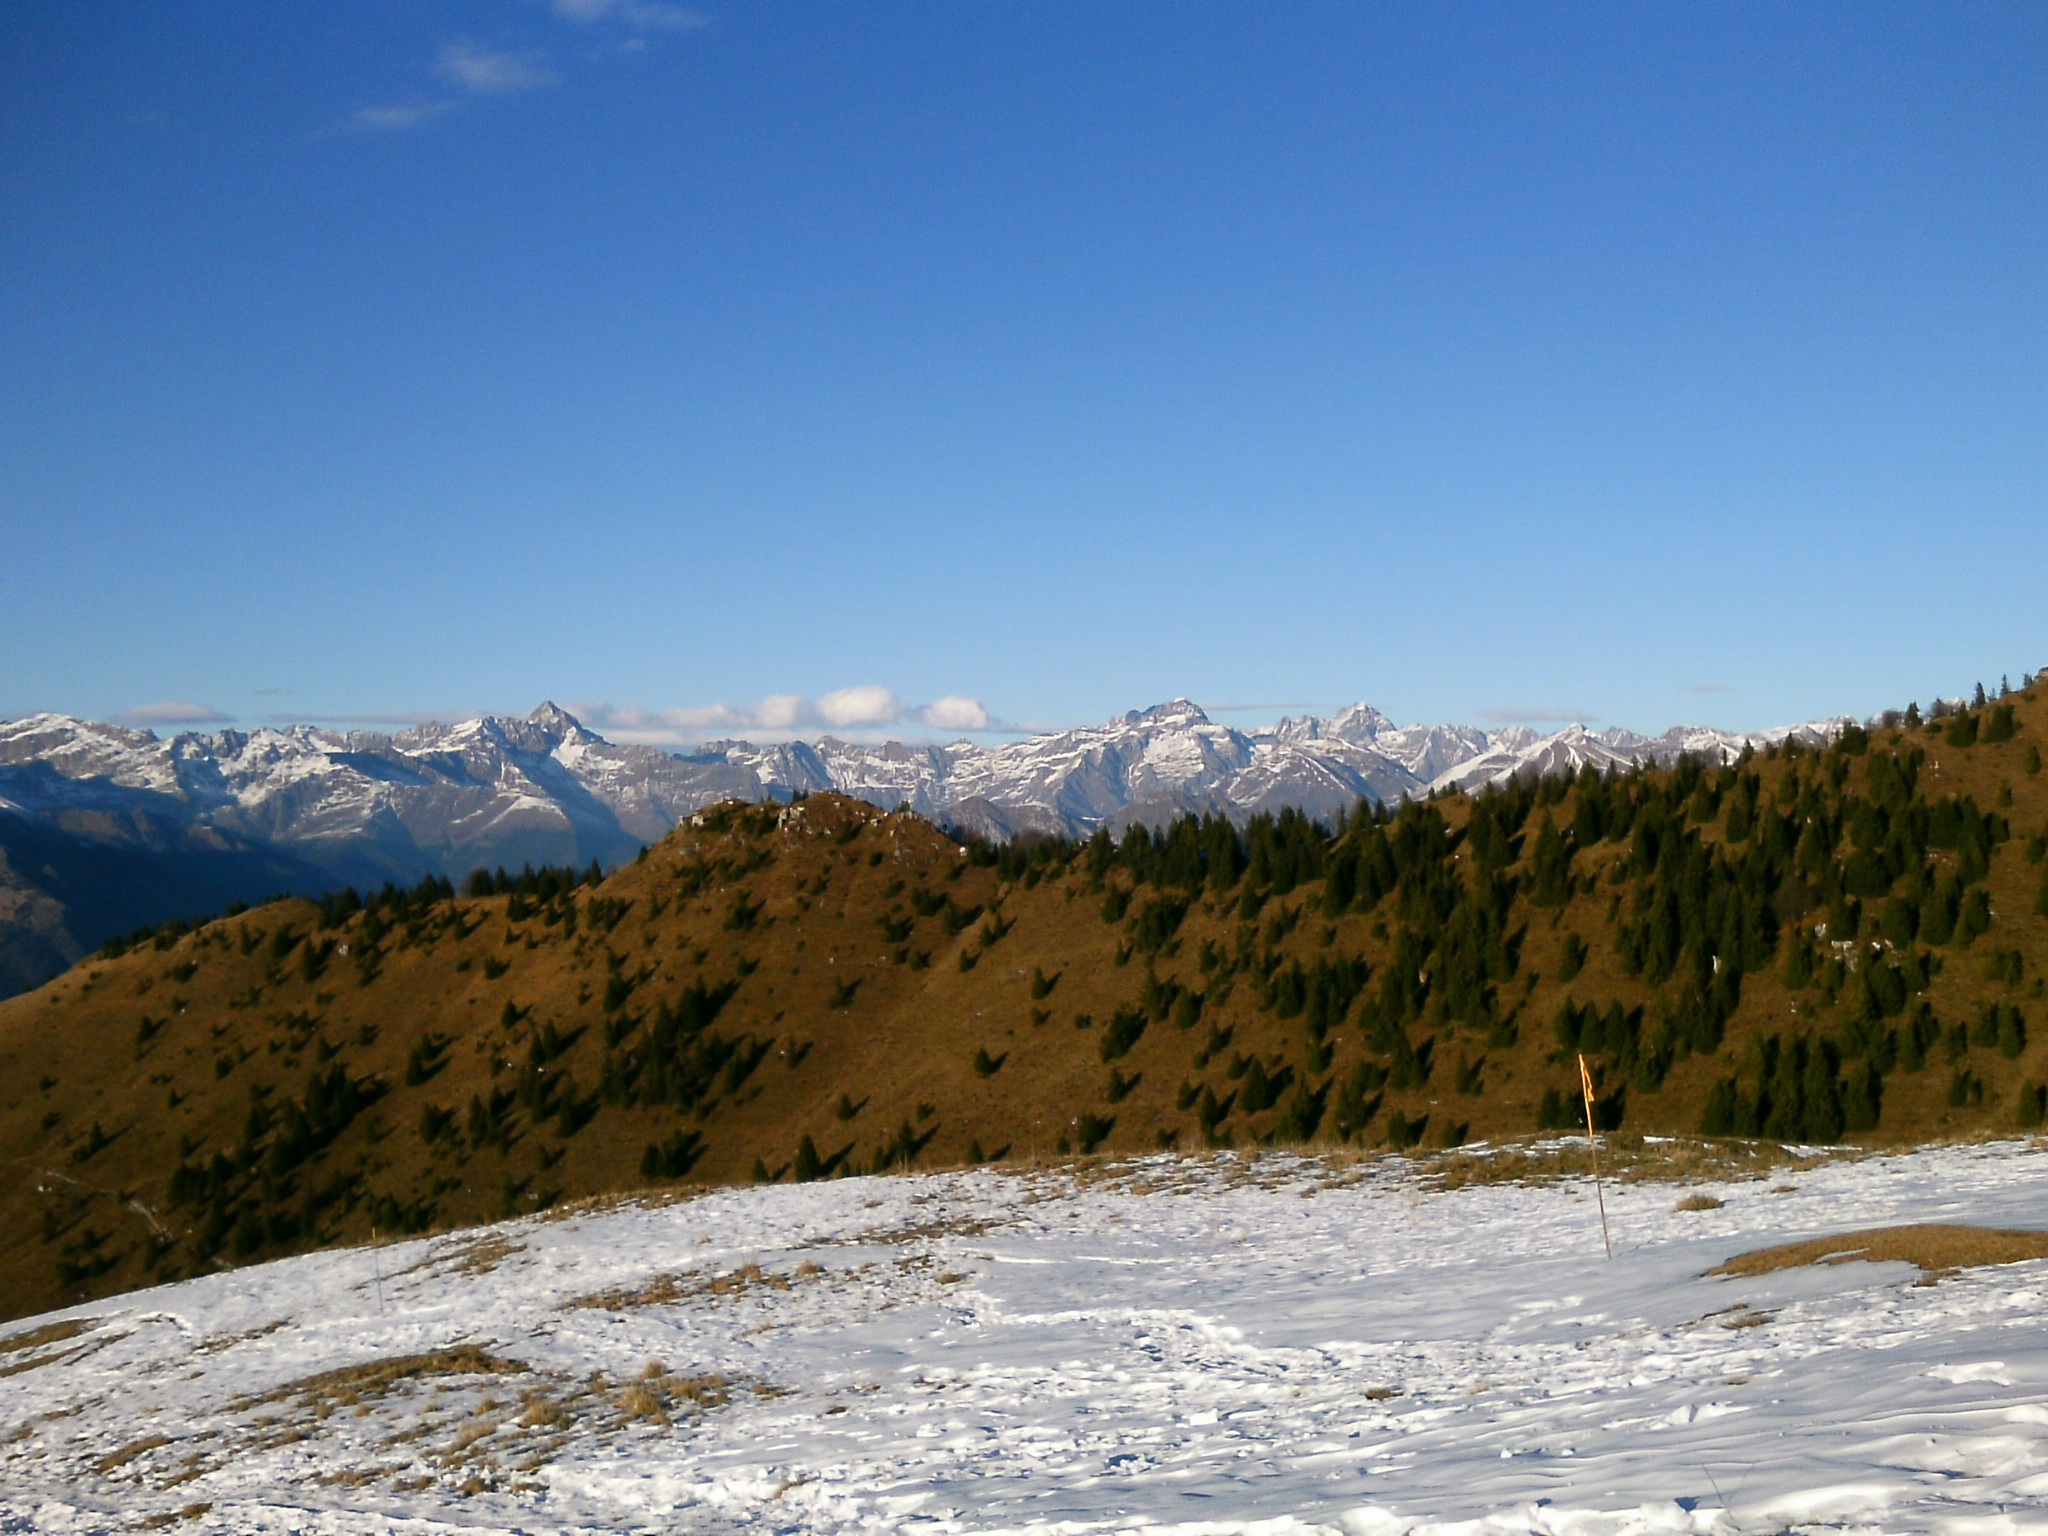
landscape, wilderness, mountain, snow, winter, cloud, hiking, trail, hill, adventure, backpack, valley, mountain range, weather, season, ridge, summit, alps, plateau, fell, habitat, ecosystem, landform, mountain pass, natural environment, geographical feature, mountainous landforms